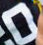
Number: 0